Accel World

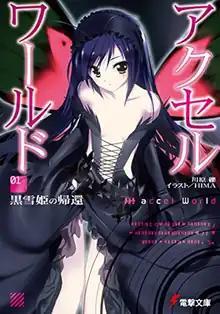
First light novel volume cover, featuring Kuroyukihime

is a Japanese light novel series written by Reki Kawahara and illustrated by . It has been published by ASCII Media Works under its Dengeki Bunko imprint since February 2009. The series has spawned three manga series; "Accel World" by , published in "Dengeki Bunko Magazine" from April 2010 to June 2017; "Acchel World" by , published in the same magazine from April 2010 to June 2016; and "Accel World / Dural: Magisa Garden" by Ayato Sasakura, published in "Monthly Comic Dengeki Daioh" from January 2012 to June 2017. The light novel series and its manga adaptation of the same name have been licensed for English release in North America by Yen Press.